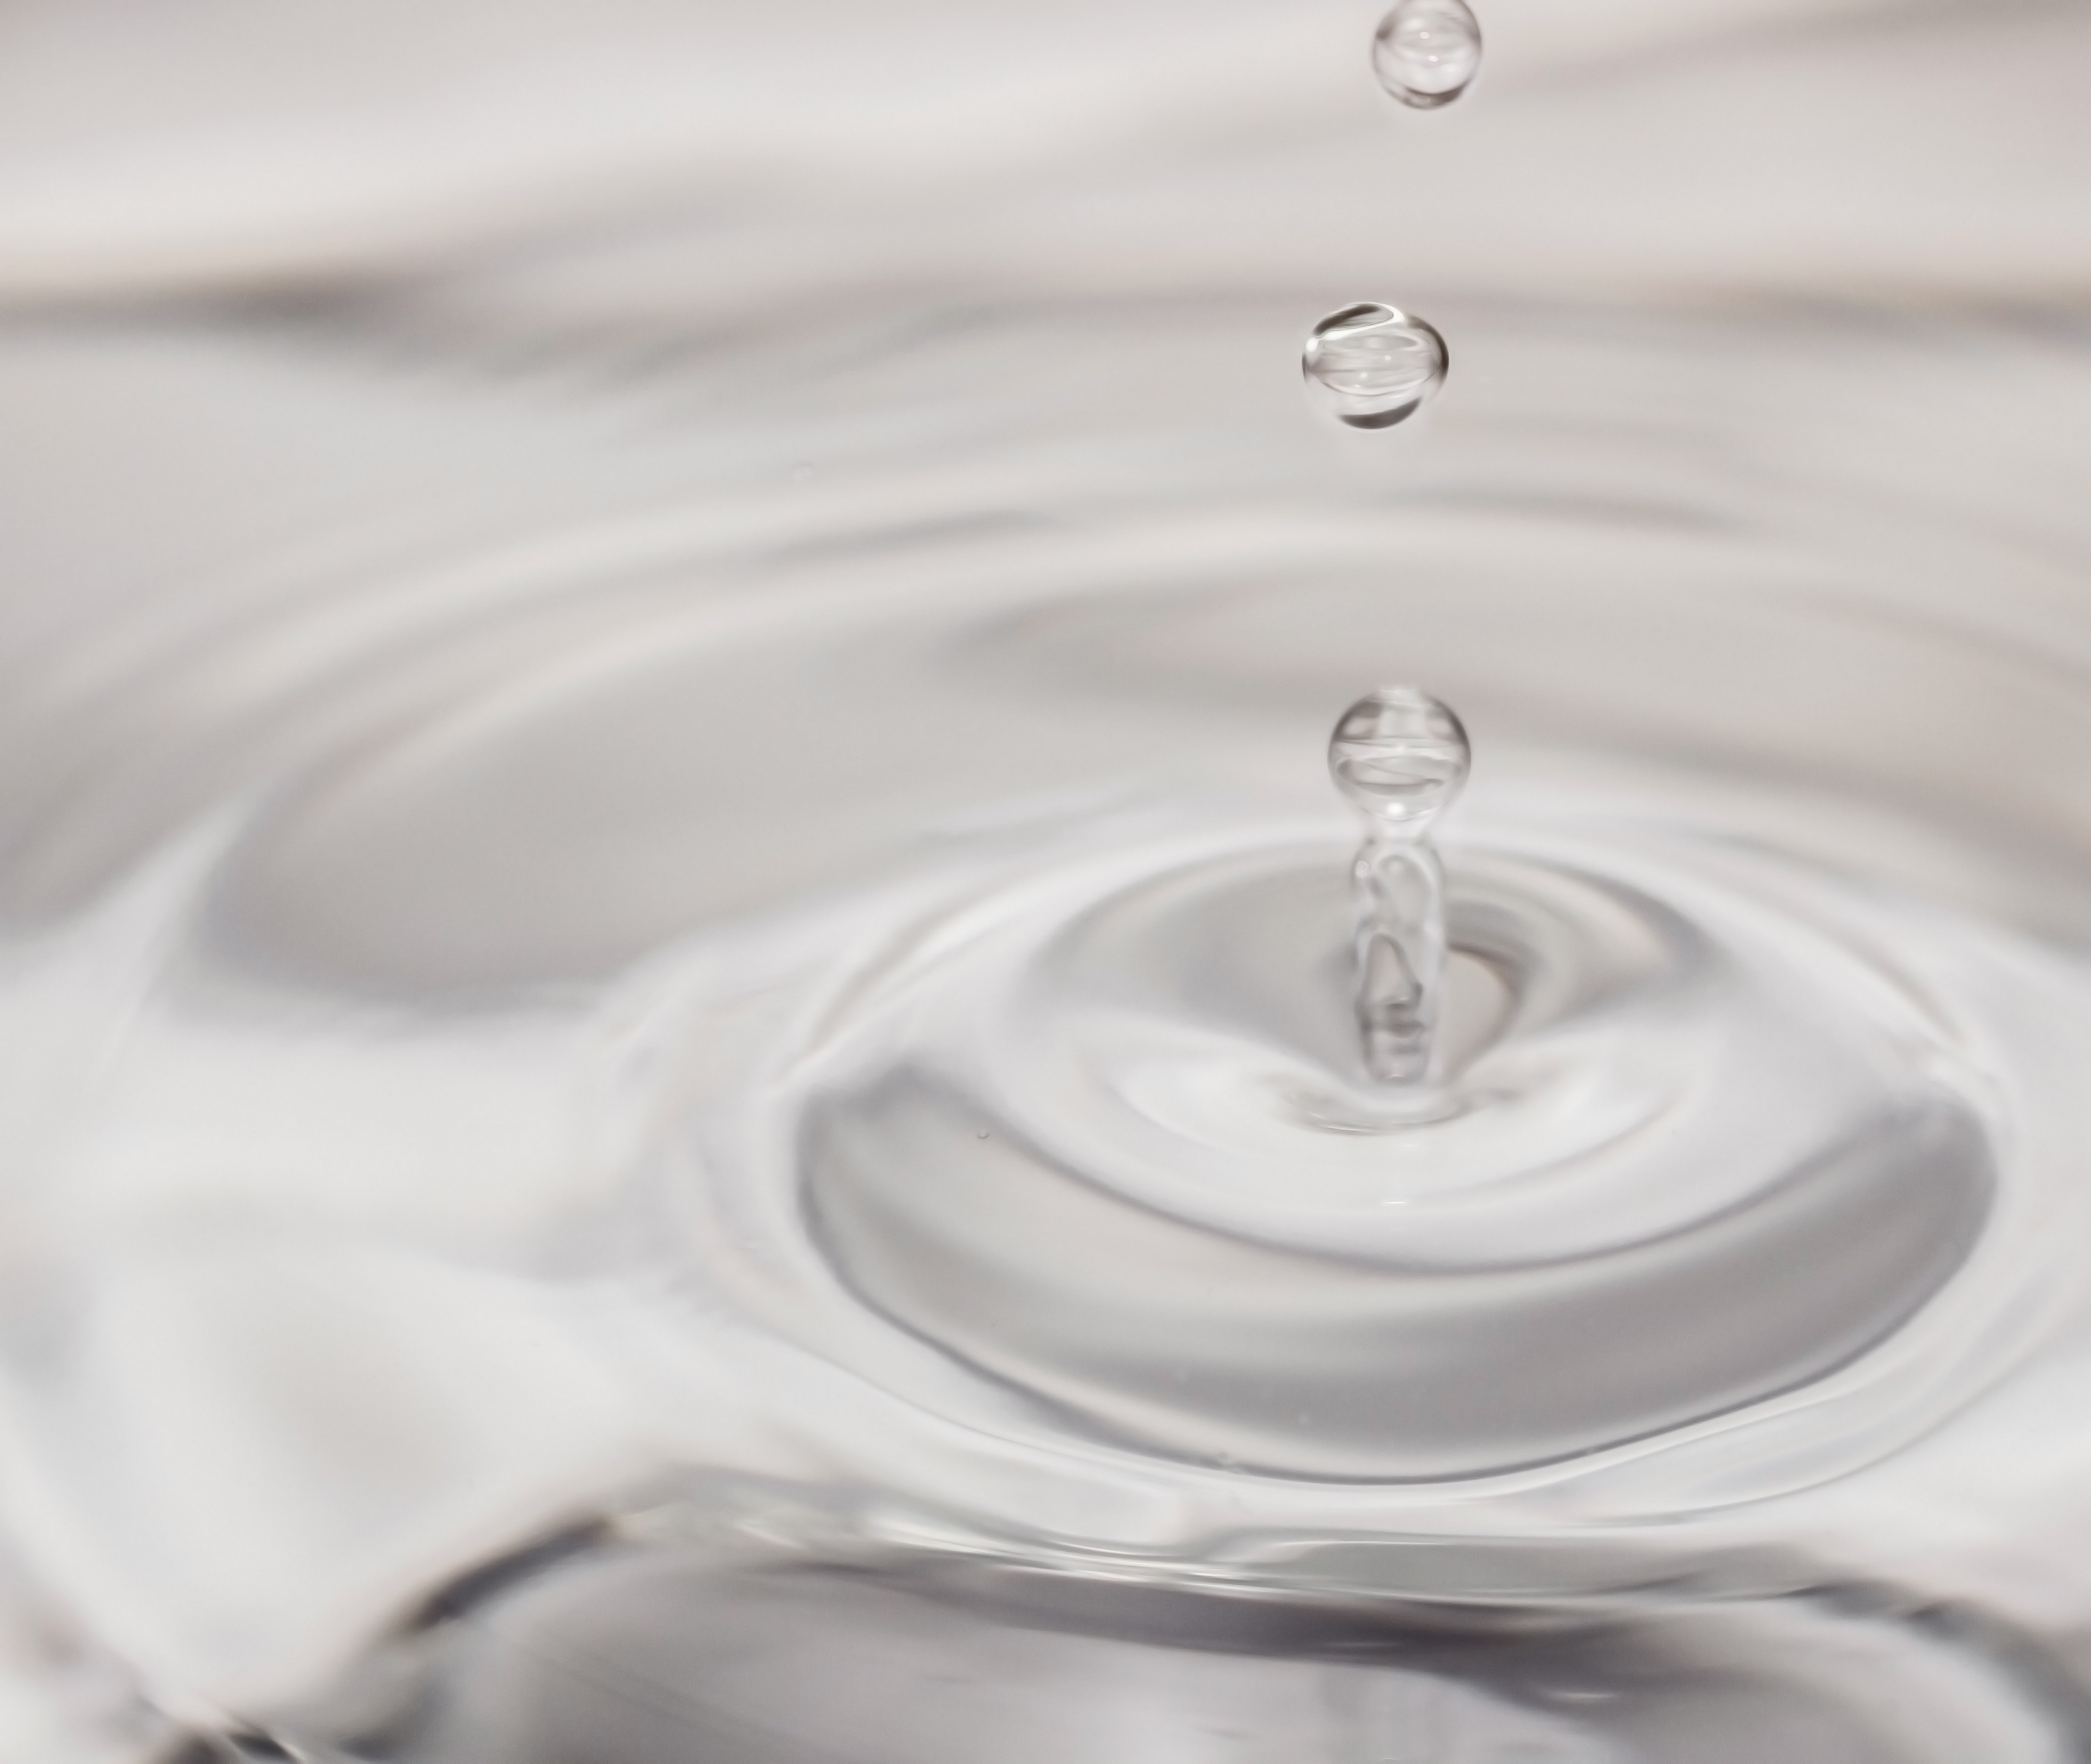
water, liquid, petal, wet, spray, macro, close, drip, close up, drop of water, high speed, dishware